Languages of Benin

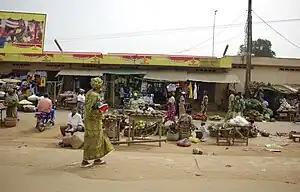
Signs in French at a market in Porto Novo.

Benin is a diverse country linguistically. Of those, French is the official language, and most of the indigenous languages are considered national languages.